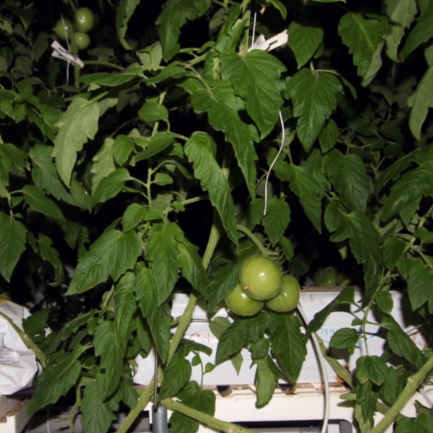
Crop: tomato